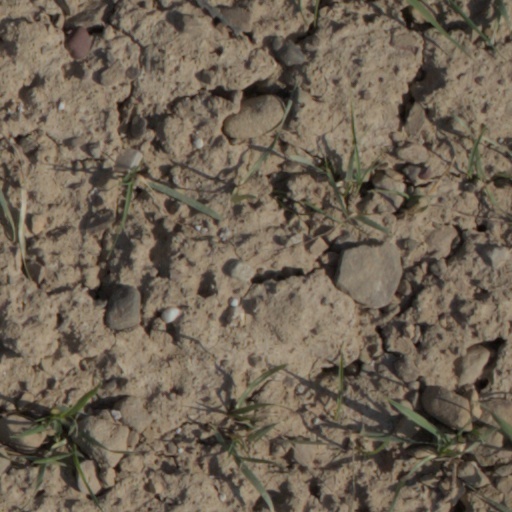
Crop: wheat